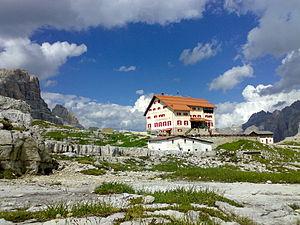
Le refuge Antonio Locatelli est un refuge situé dans le parc naturel des Tre Cime, dans le Tyrol du Sud, à 2 450 m d'altitude.